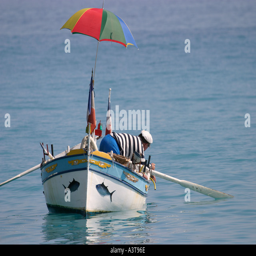
elderly man in the boat